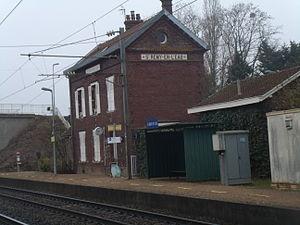
le bâtiment voyageurs
La gare de Saint-Rémy-en-l'Eau est une gare ferroviaire française de la ligne de Paris-Nord à Lille, située sur le territoire de la commune de Saint-Remy-en-l'Eau, dans le département de l'Oise en région Hauts-de-France.